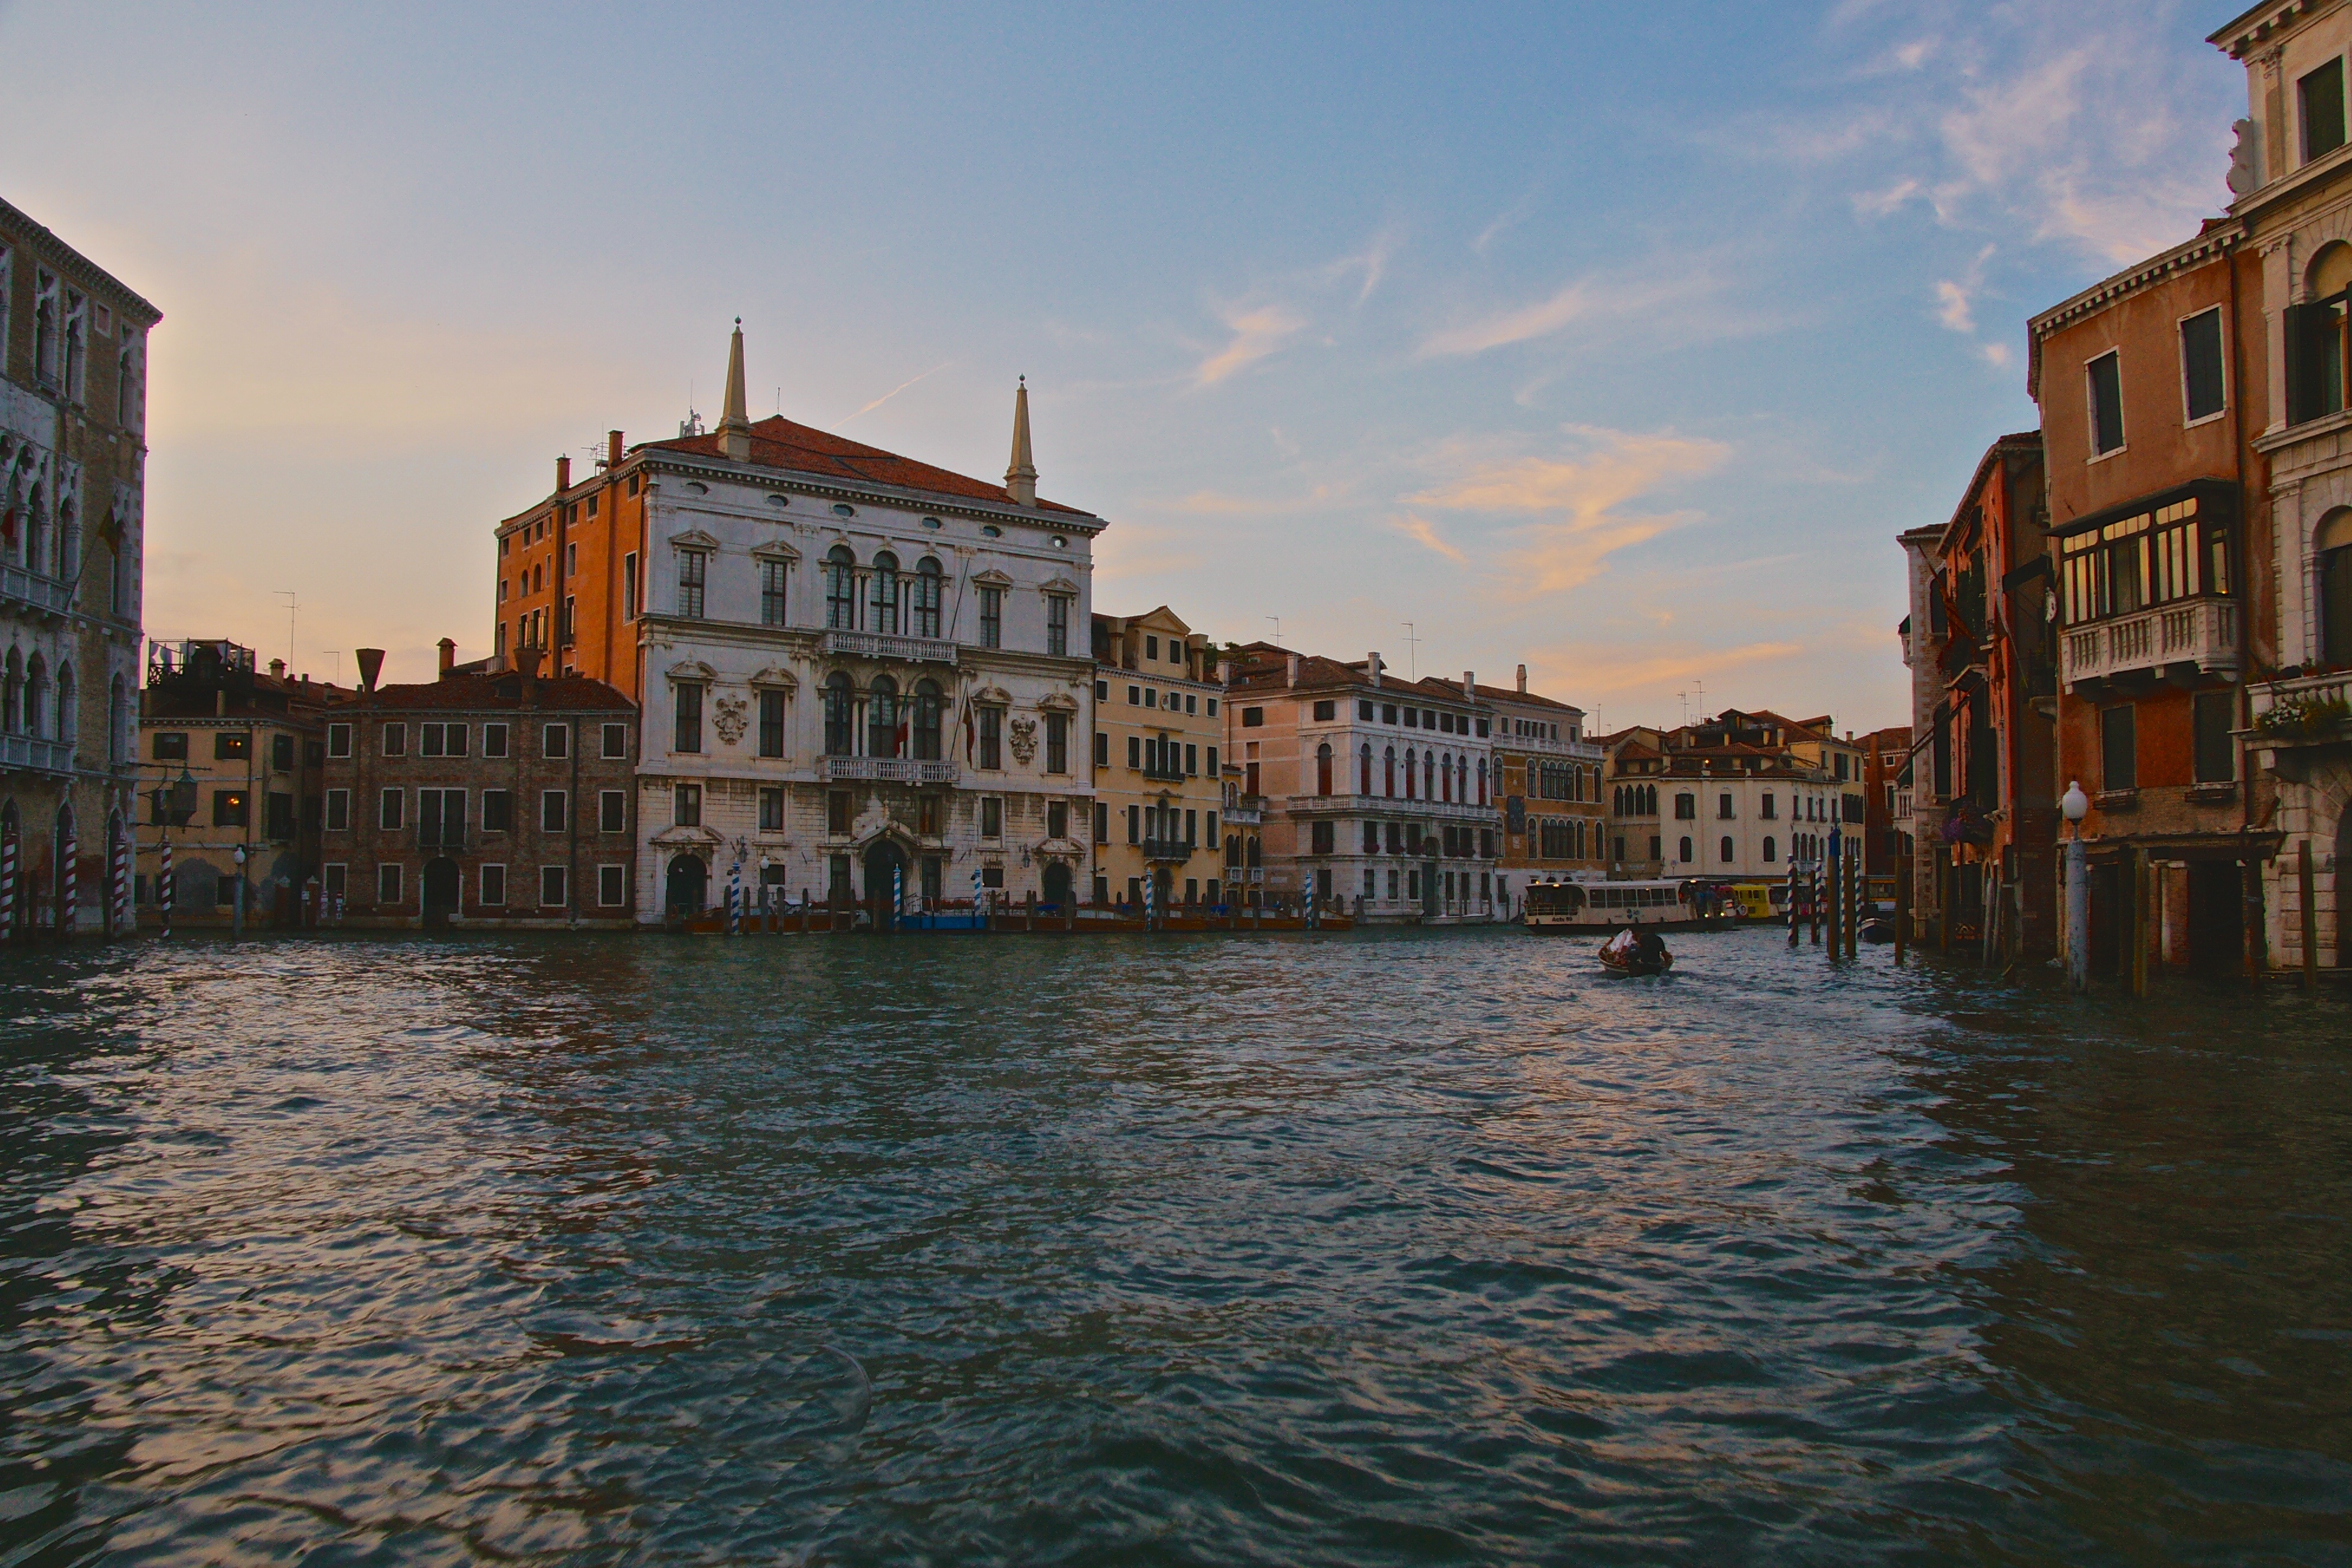
landscape, sea, water, architecture, sky, boat, street, house, town, building, old, city, river, canal, cityscape, summer, vacation, tourist, travel, dusk, europe, evening, reflection, vehicle, romantic, landmark, italy, venice, attraction, historic, tourism, waterway, body of water, grand, venezia, channel, european, famous, gondola, italian, traditional, touristic, landform, venetian, geographical feature